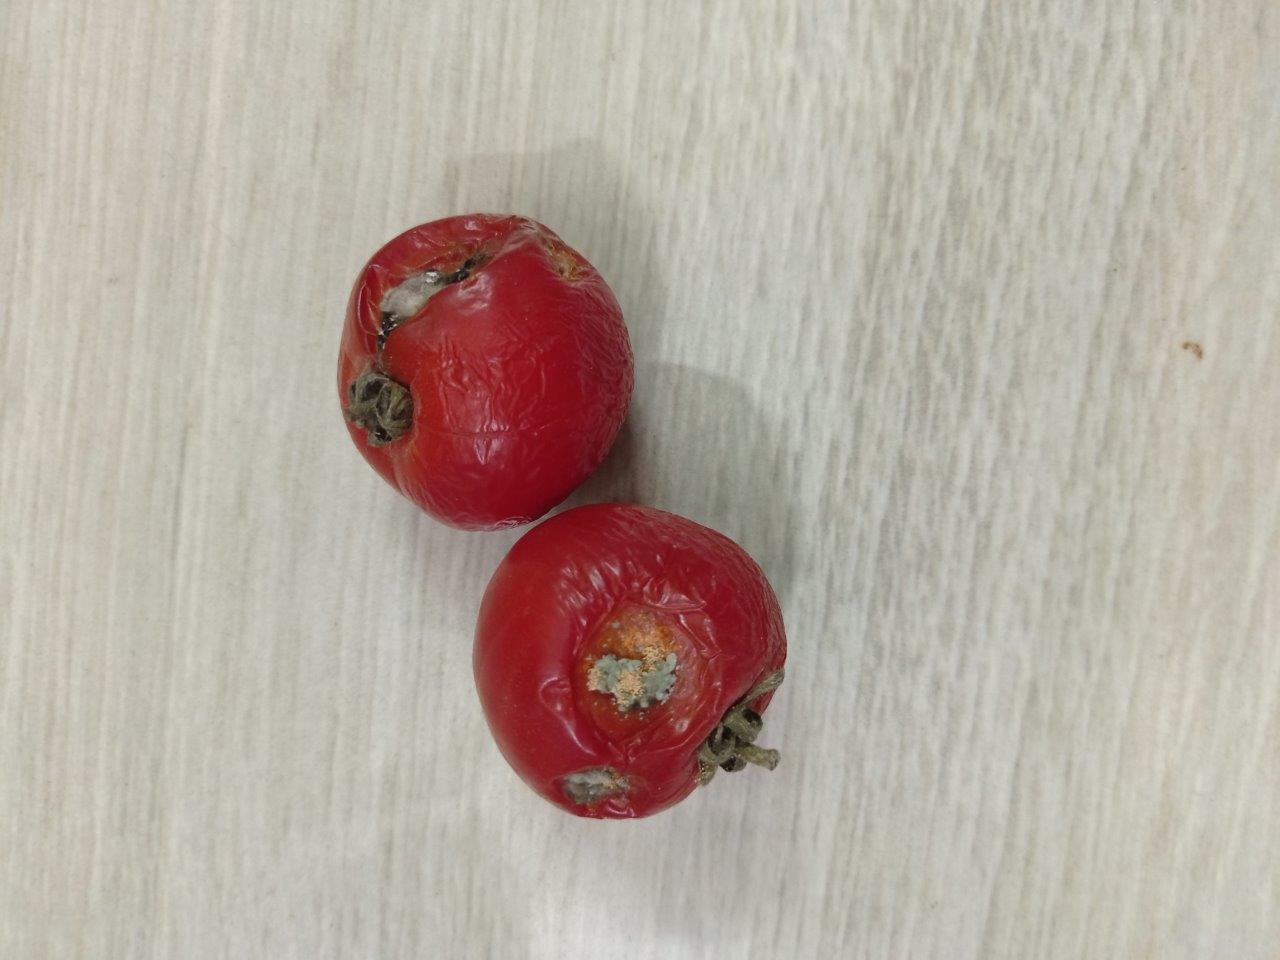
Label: Rotten